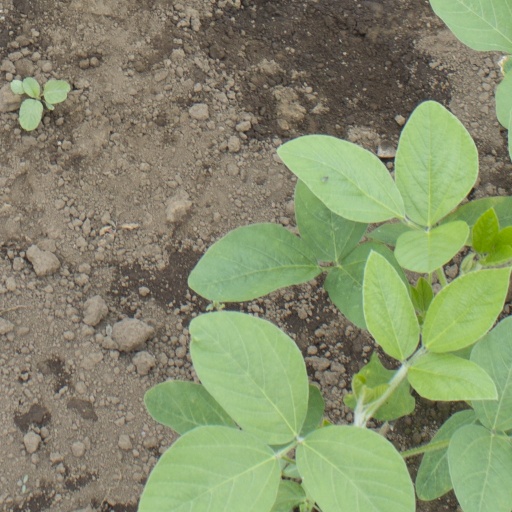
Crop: soybean